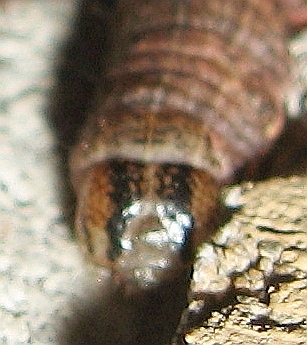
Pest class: cutworms